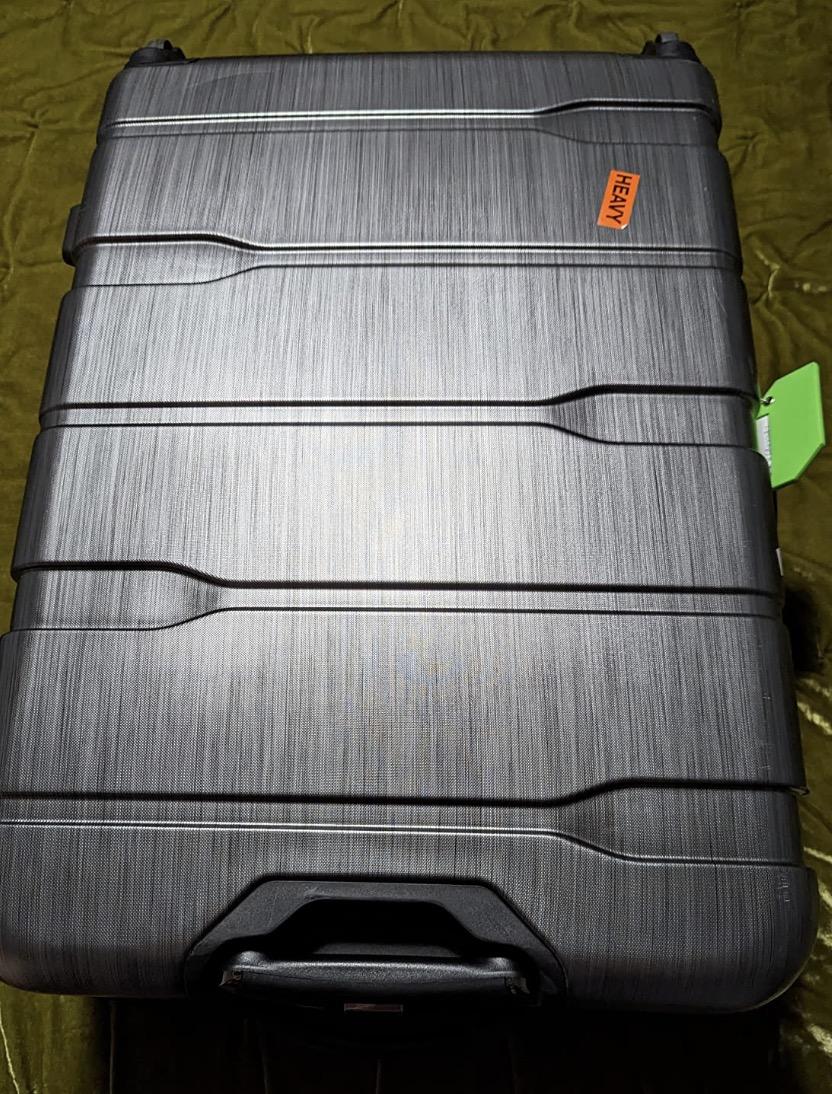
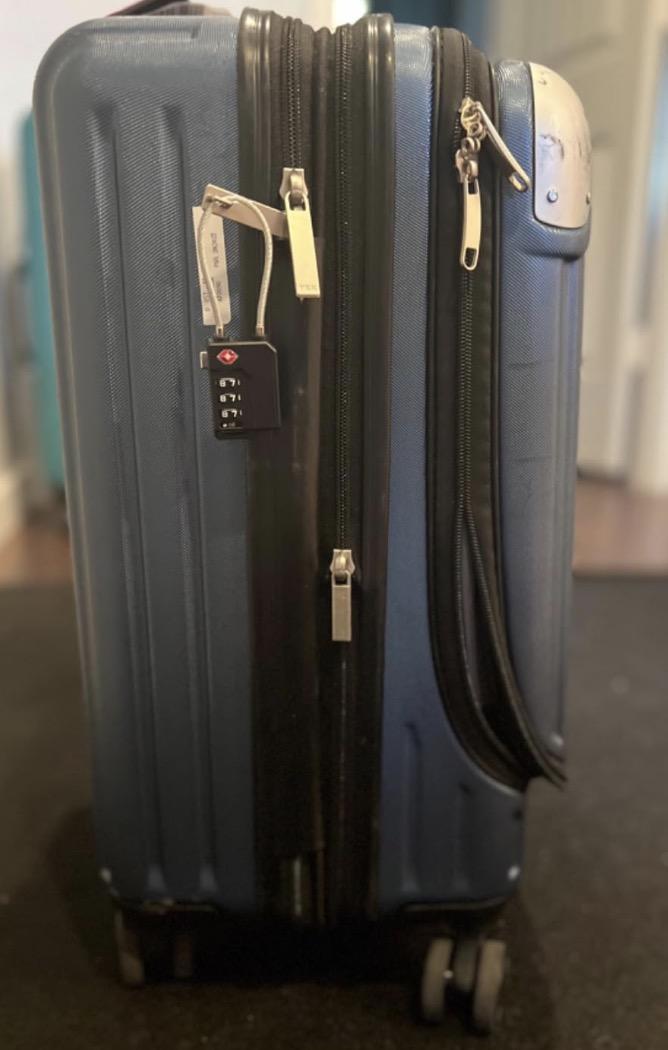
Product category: items_tea
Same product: no